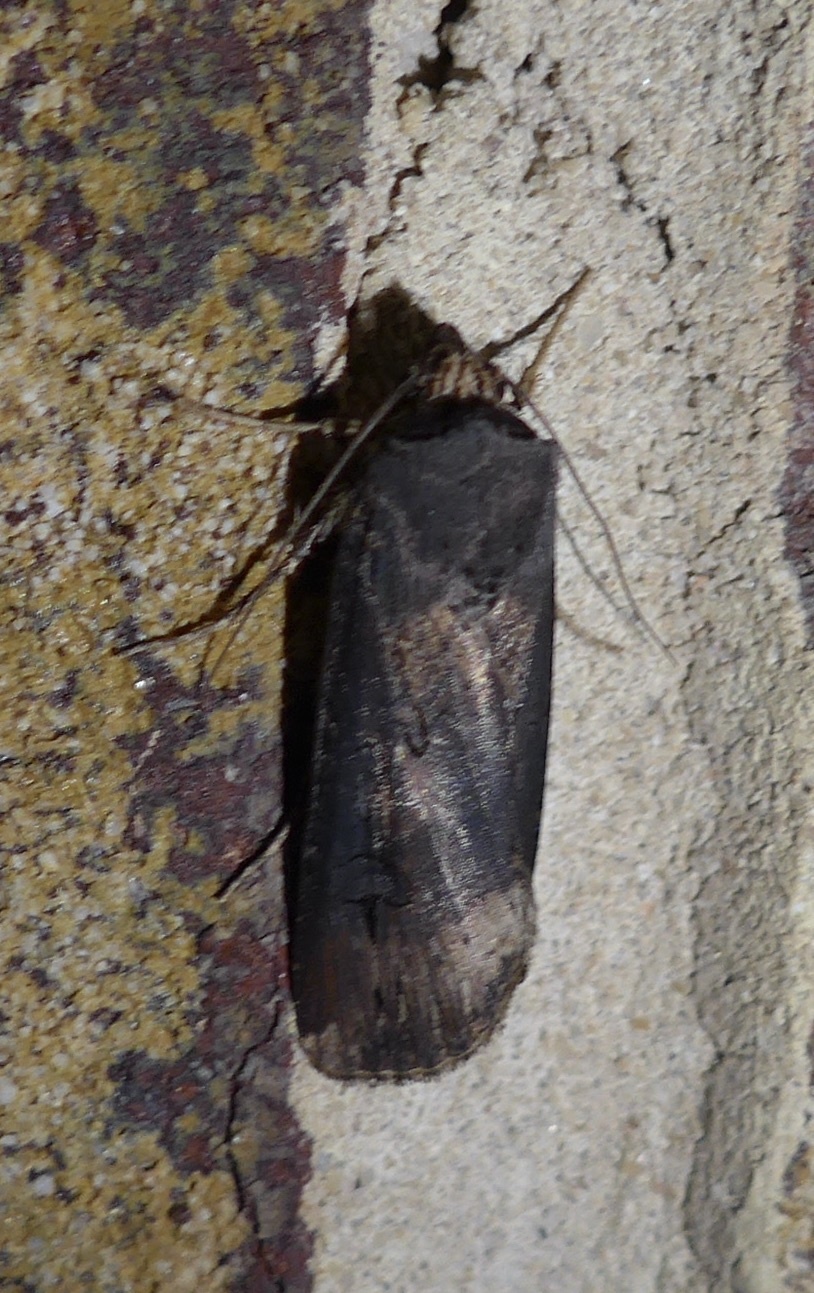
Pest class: cutworms